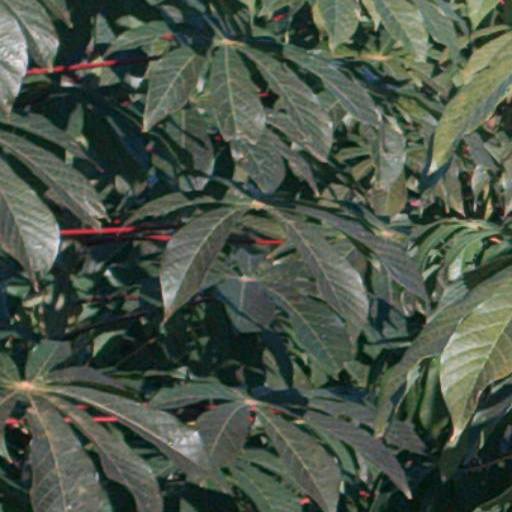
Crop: cassava